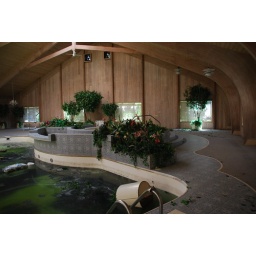
A shot of the hot tub by the green water in the pool